Krik? Krak!

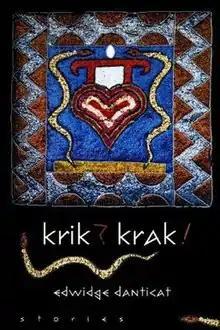
First edition (publ. Soho Press)

Krik? Krak! (1995) is a historical and postcolonial short story collection by Haitian-American writer Edwidge Danticat, consisting of nine short stories plus an epilogue. The collection is written mostly from the perspective of different female narrators living in Haiti and in New York City. The book follows these characters as they deal with the loss, separation and trauma resulting from Haiti's colonial history, the mass killings of Haitians during the Parsley Massacre in 1937 and the oppression of the Duvalier regime. The epilogue ties the stories together through the narrator's reflections that every Haitian woman's story is connected and is carried on by new generations. The book was finalist for the National Book Award for fiction in 1995.